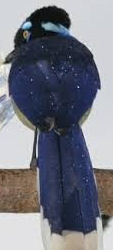
Species: PLUSH CRESTED JAY
Scientific name: CYANOCORAX CHRYSOPS
ImageNet parent category: jay